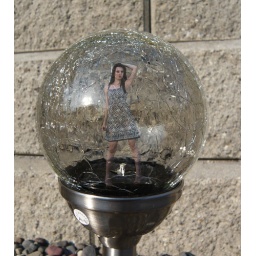
Thanks for the cracked glass ball to SimplyBackgrounds in DeviantArt! Merged with Michelle picture.